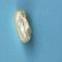
Maize quality: Bad